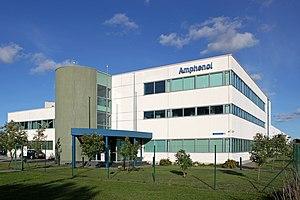
Priisle est un quartier du district de Lasnamäe à Tallinn en Estonie.